Royal Chapel of Granada

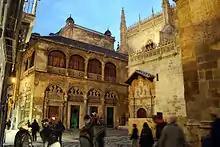
Royal Chapel of Granada, 2012

The Royal Chapel became one of the top tourist attractions in Granada in the latter half of the twentieth century. Recently there has been a restoration with the collaboration of the Ministry of Culture of the Junta de Andalucía and the Foundation Caja Madrid, along with other public and private contributions.